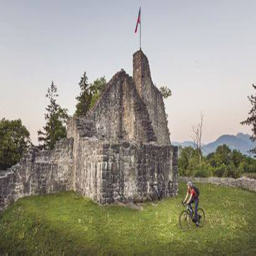
Schellenberg Castle